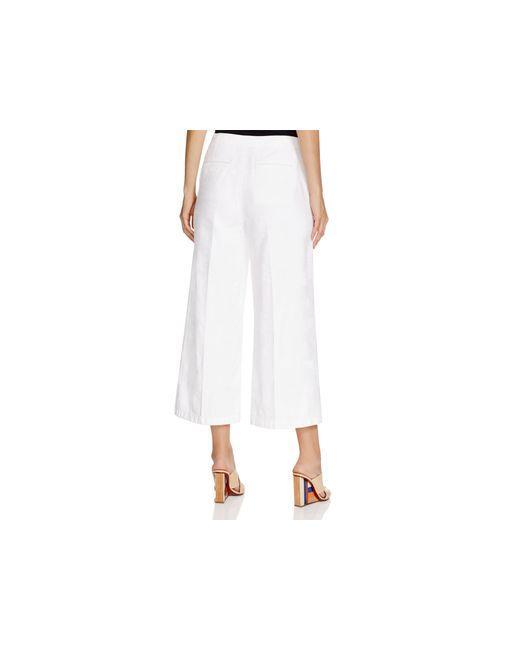
Weiße Farbe lange Hose für Damen